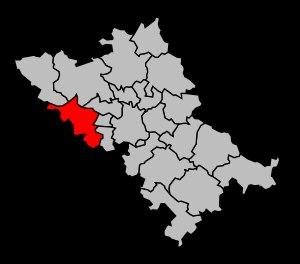
Le canton de Léguevin est un canton français de l'arrondissement de Toulouse, dans le département de la Haute-Garonne en région Occitanie.